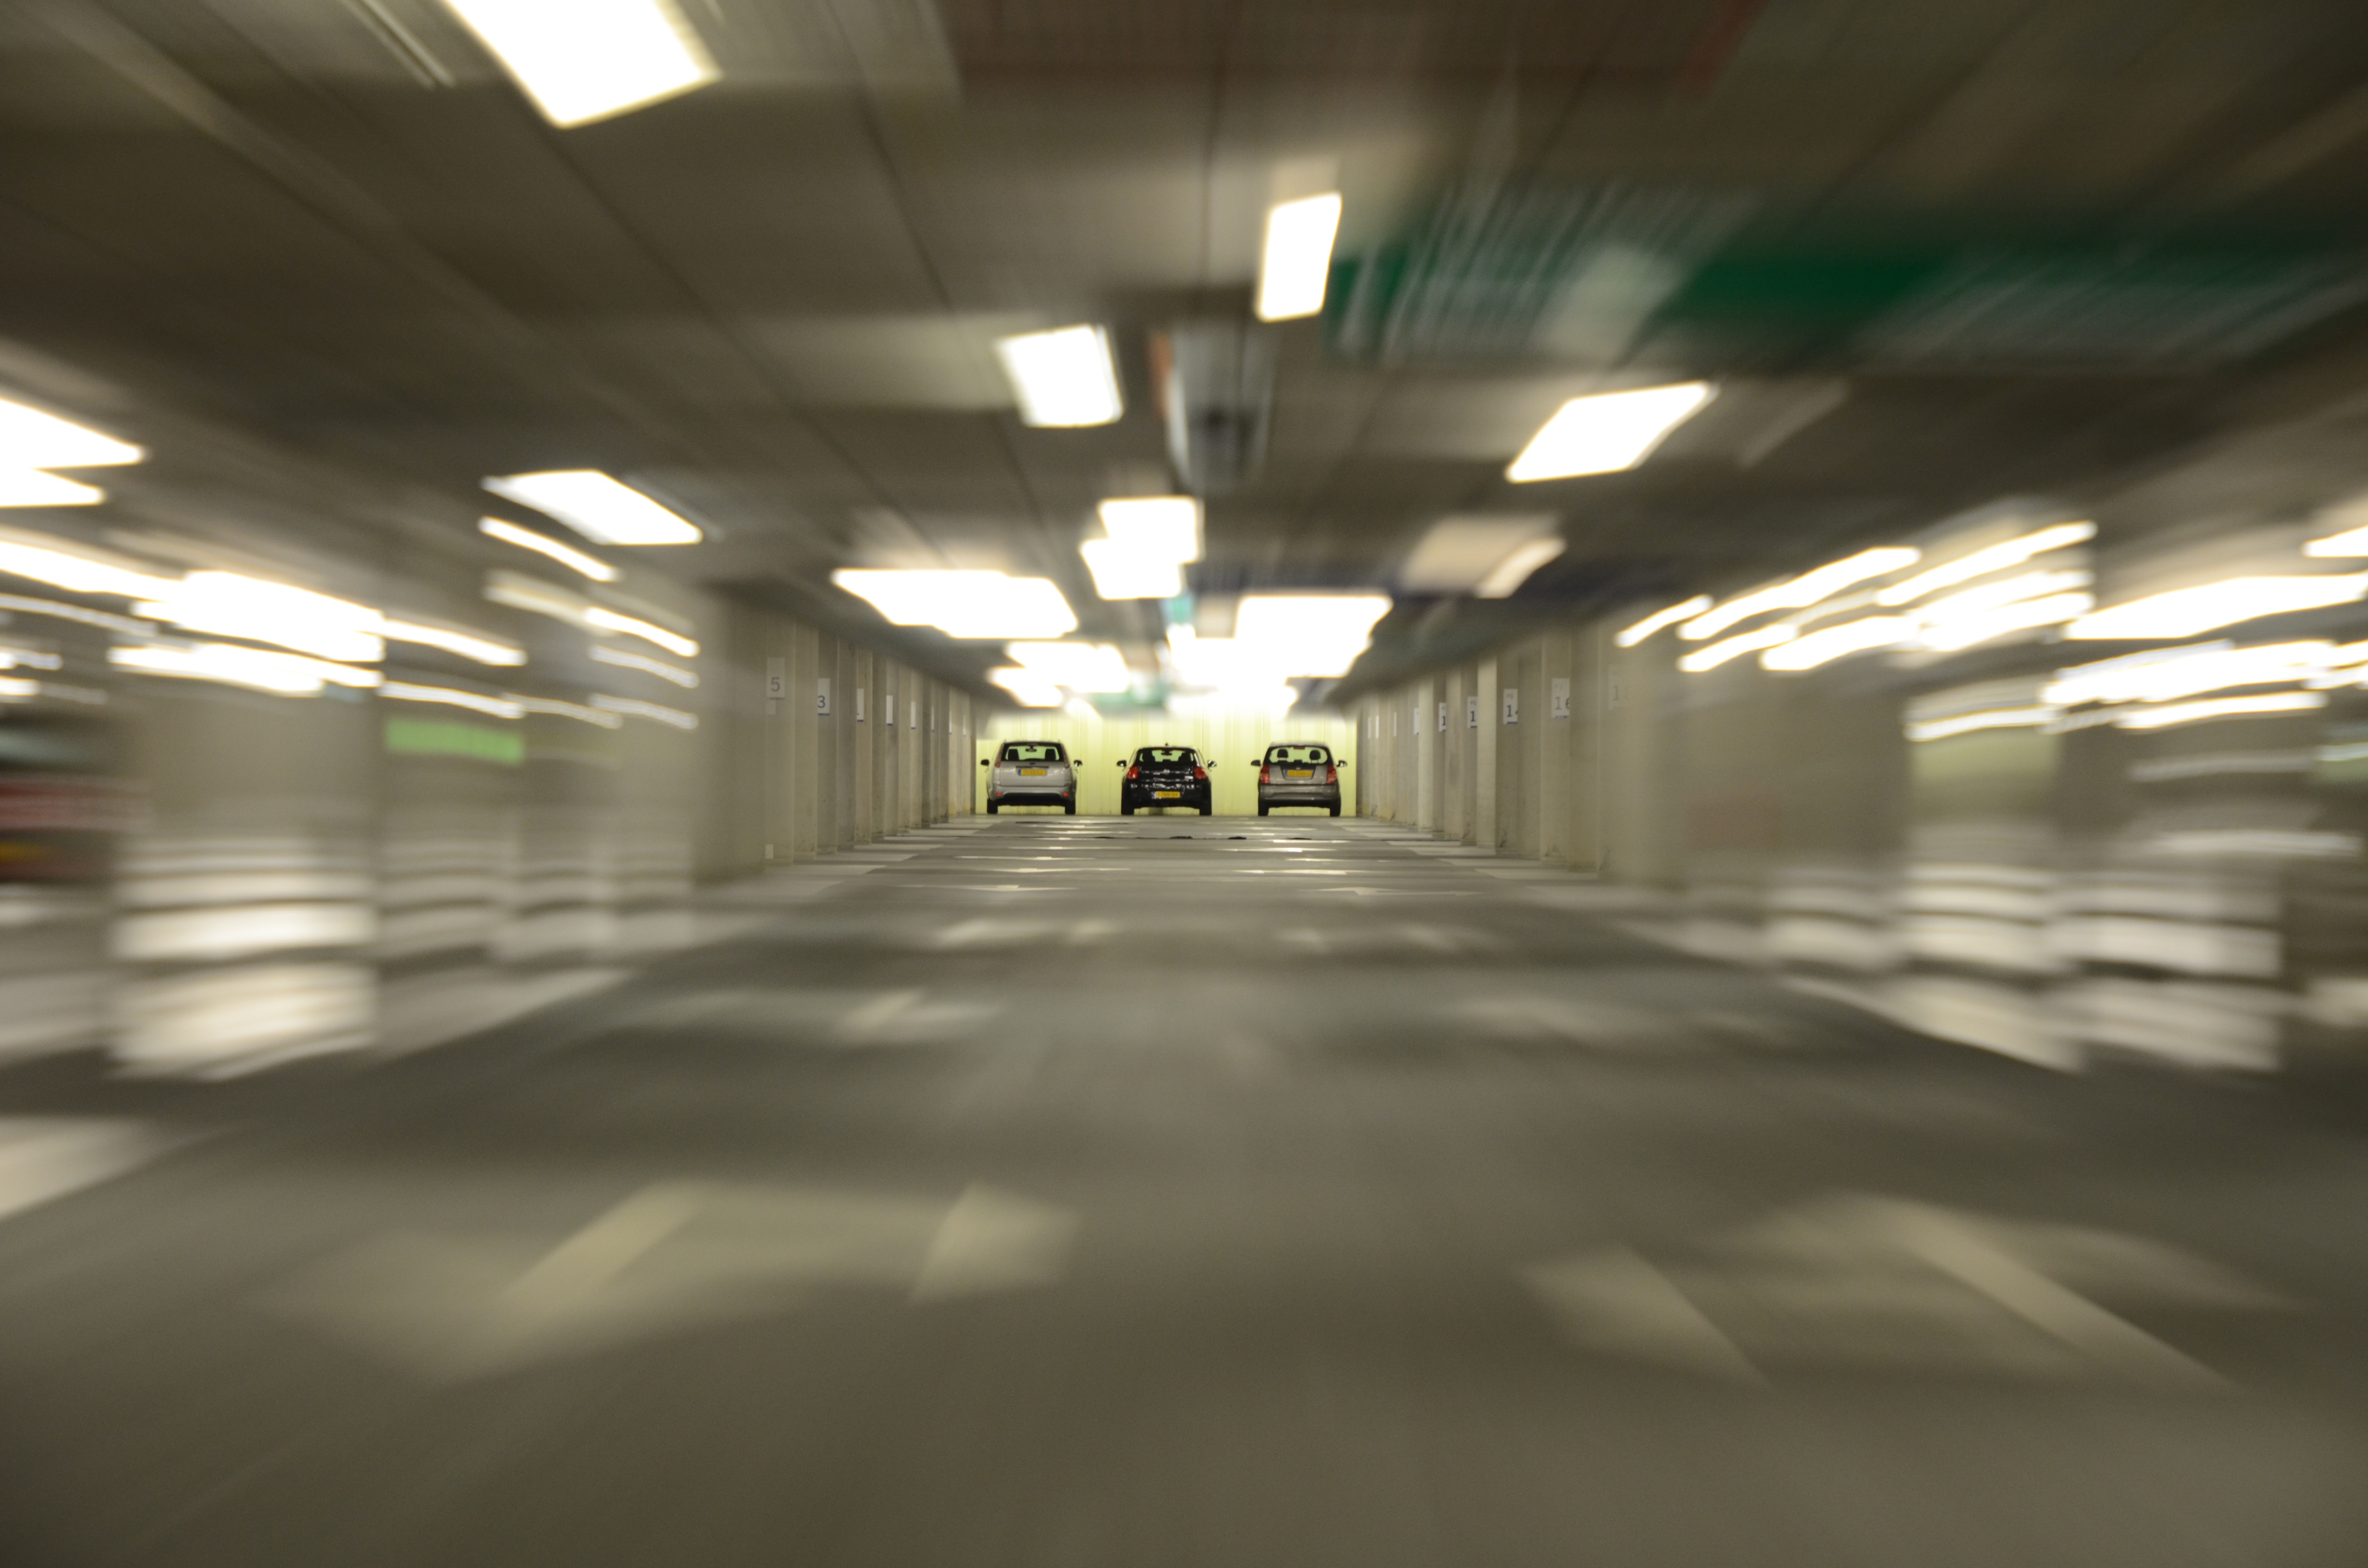
light, traffic, parking, urban, tunnel, subway, motion, transportation, transport, garage, modern, public transport, infrastructure, cars, effect